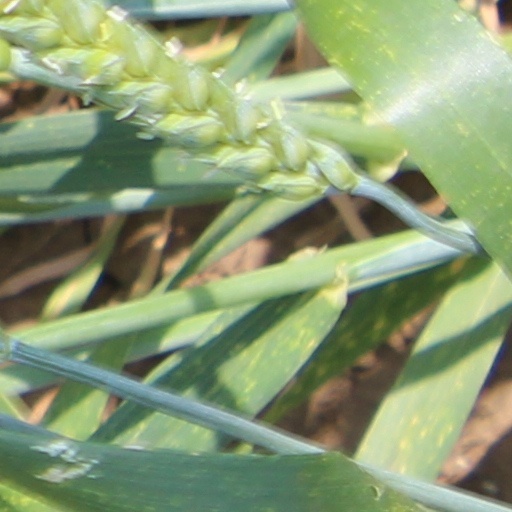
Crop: wheat